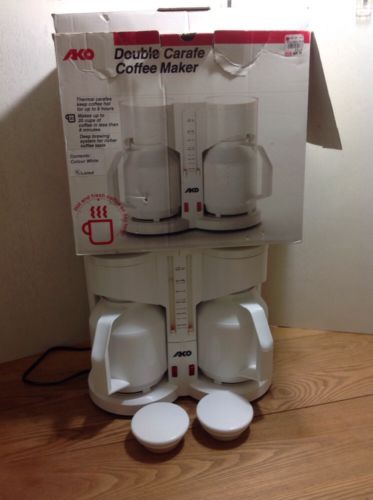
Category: coffee maker